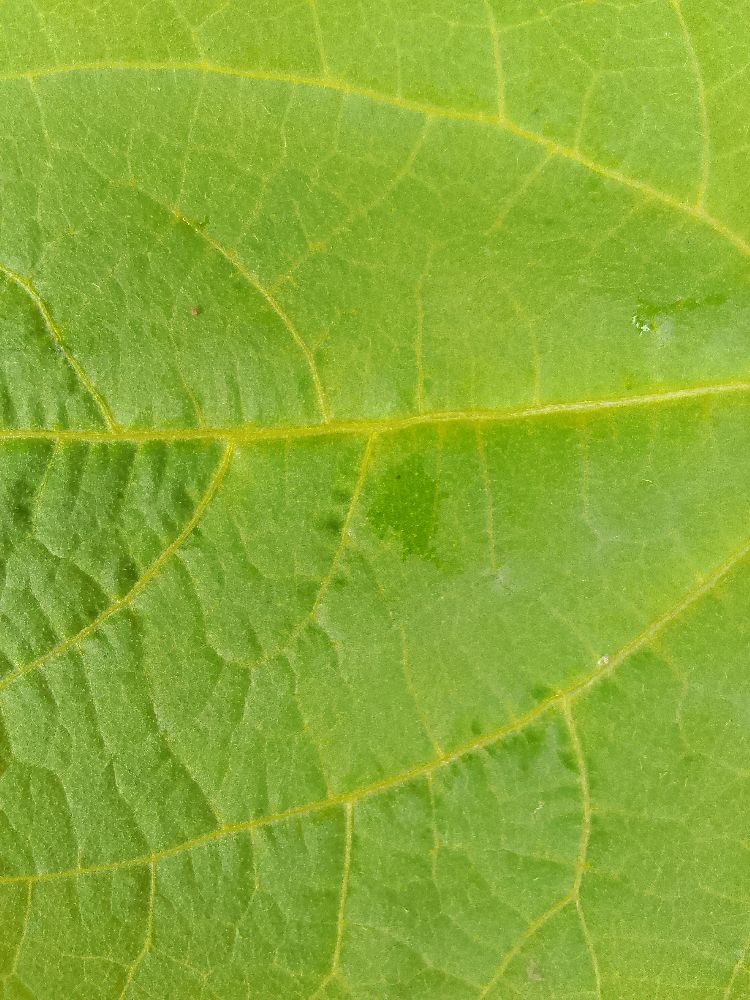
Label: healthy